Gungahlin, Australian Capital Territory

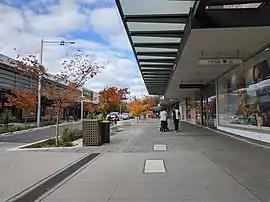
Hibberson Street in May 2020

Gungahlin is a suburb in the Canberra, Australia district with the same name; Gungahlin. The postcode is 2912. Gungahlin is the name for the entire district, and also the town centre, but it is also the name of the suburb which Gungahlin Town Centre is in.